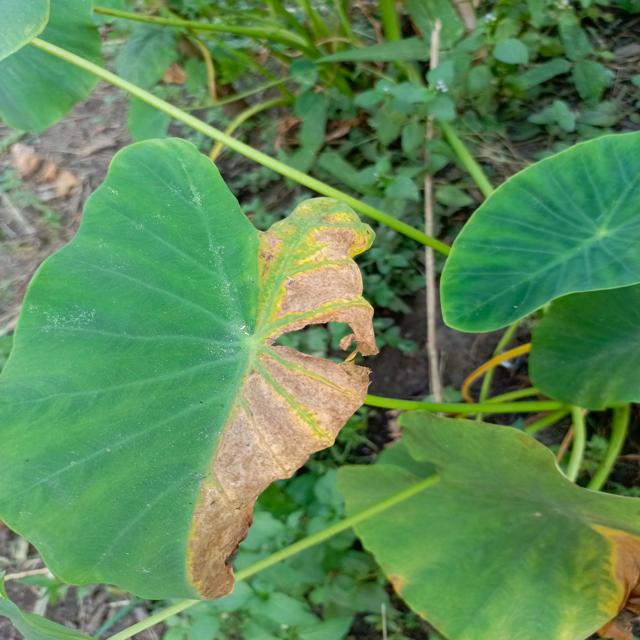
Label: Late_Blight